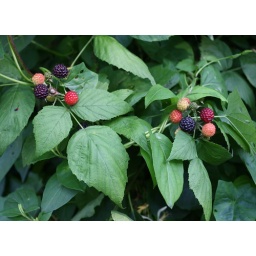
Some wild berries, in various stages of ripening, growing over the stone wall .No invites or icons please.